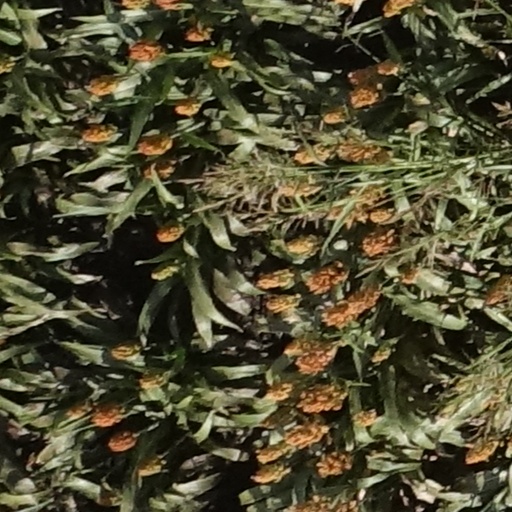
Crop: sorghum